Guerra de Titanes (2019)

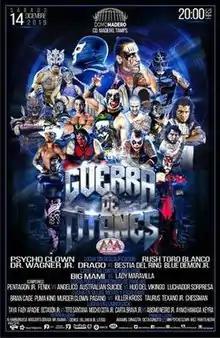
Promotional poster featuring various AAA wrestlers

Guerra de Titanes (2019) (Spanish for "War of the Titans") was a professional wrestling event scripted and produced by the Lucha Libre AAA World Wide (AAA) promotion. The show took take place on December 14, 2019, in Madero, Tamaulipas, Mexico at the Domo Madero building and was the twenty-third "Guerra de Titanes" show promoted by AAA since 1997. It was the last AAA PPV event held before the start of the COVID-19 pandemic, which began in mid-March 2020.